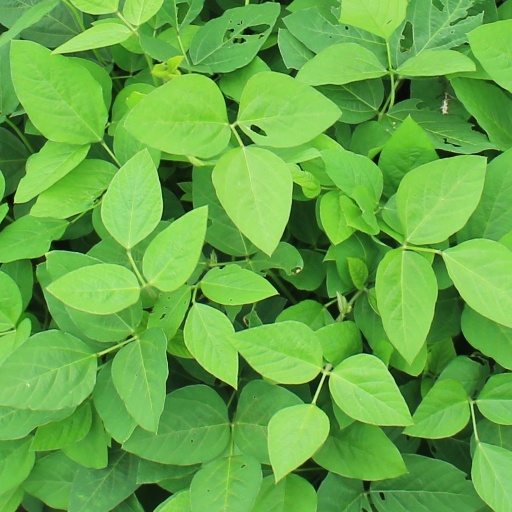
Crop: soybean